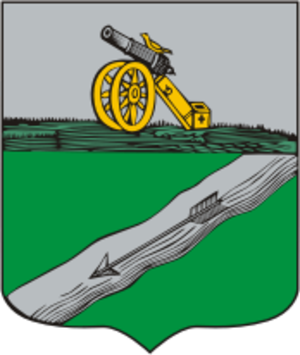
Demidov est une ville de l'oblast de Smolensk, en Russie, et le centre administratif du raïon de Demidov. Sa population s'élève à 6 726 habitants en 2014.